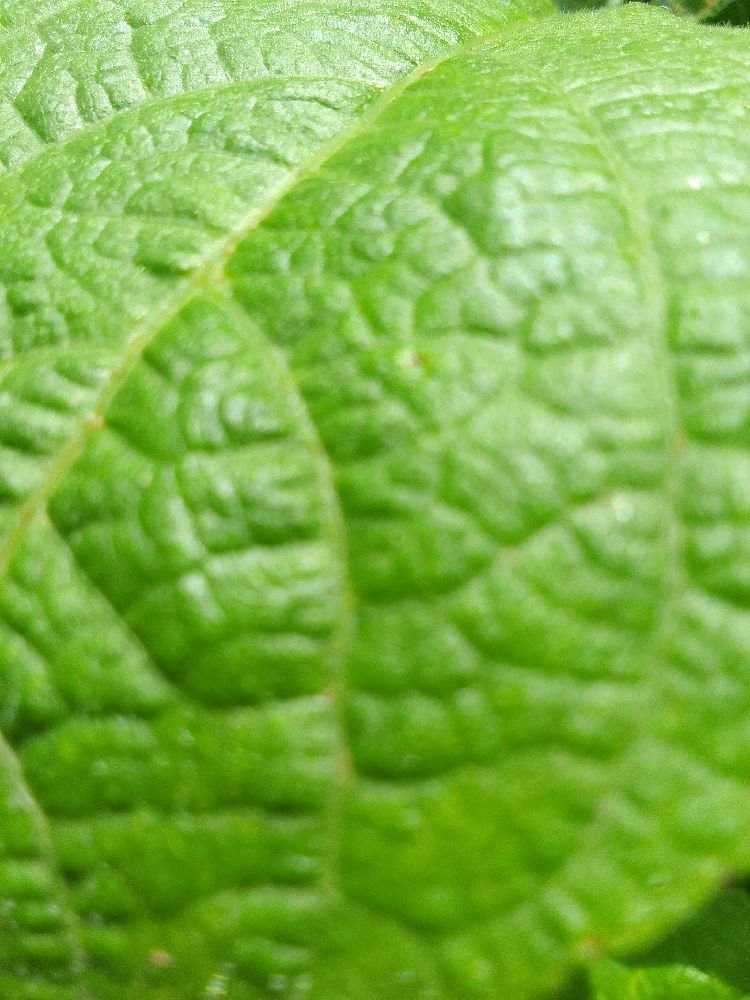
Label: healthy